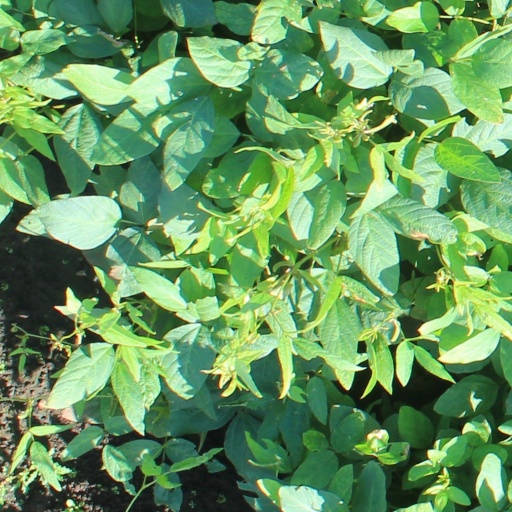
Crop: soybean